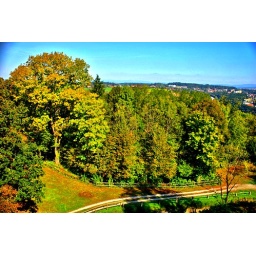
Brilliant flora dominated by greens with notes of yellow